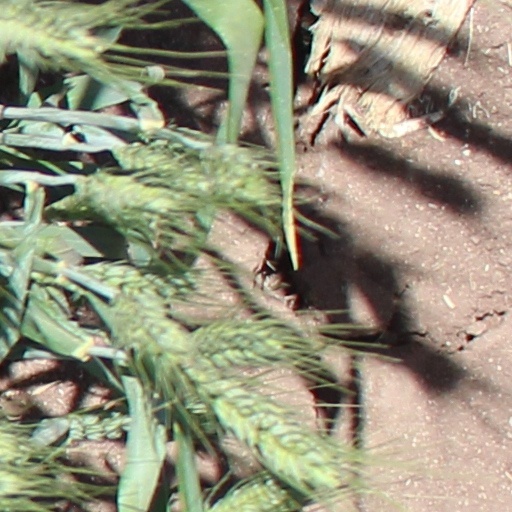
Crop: wheat